African Methodist Episcopal women preachers

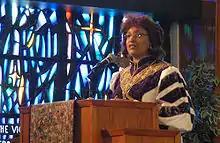
Vashti Murphy McKenzie

In 1964, Carrie T. Hooper ran for bishop at the General Conference. However, she received only 13 votes.